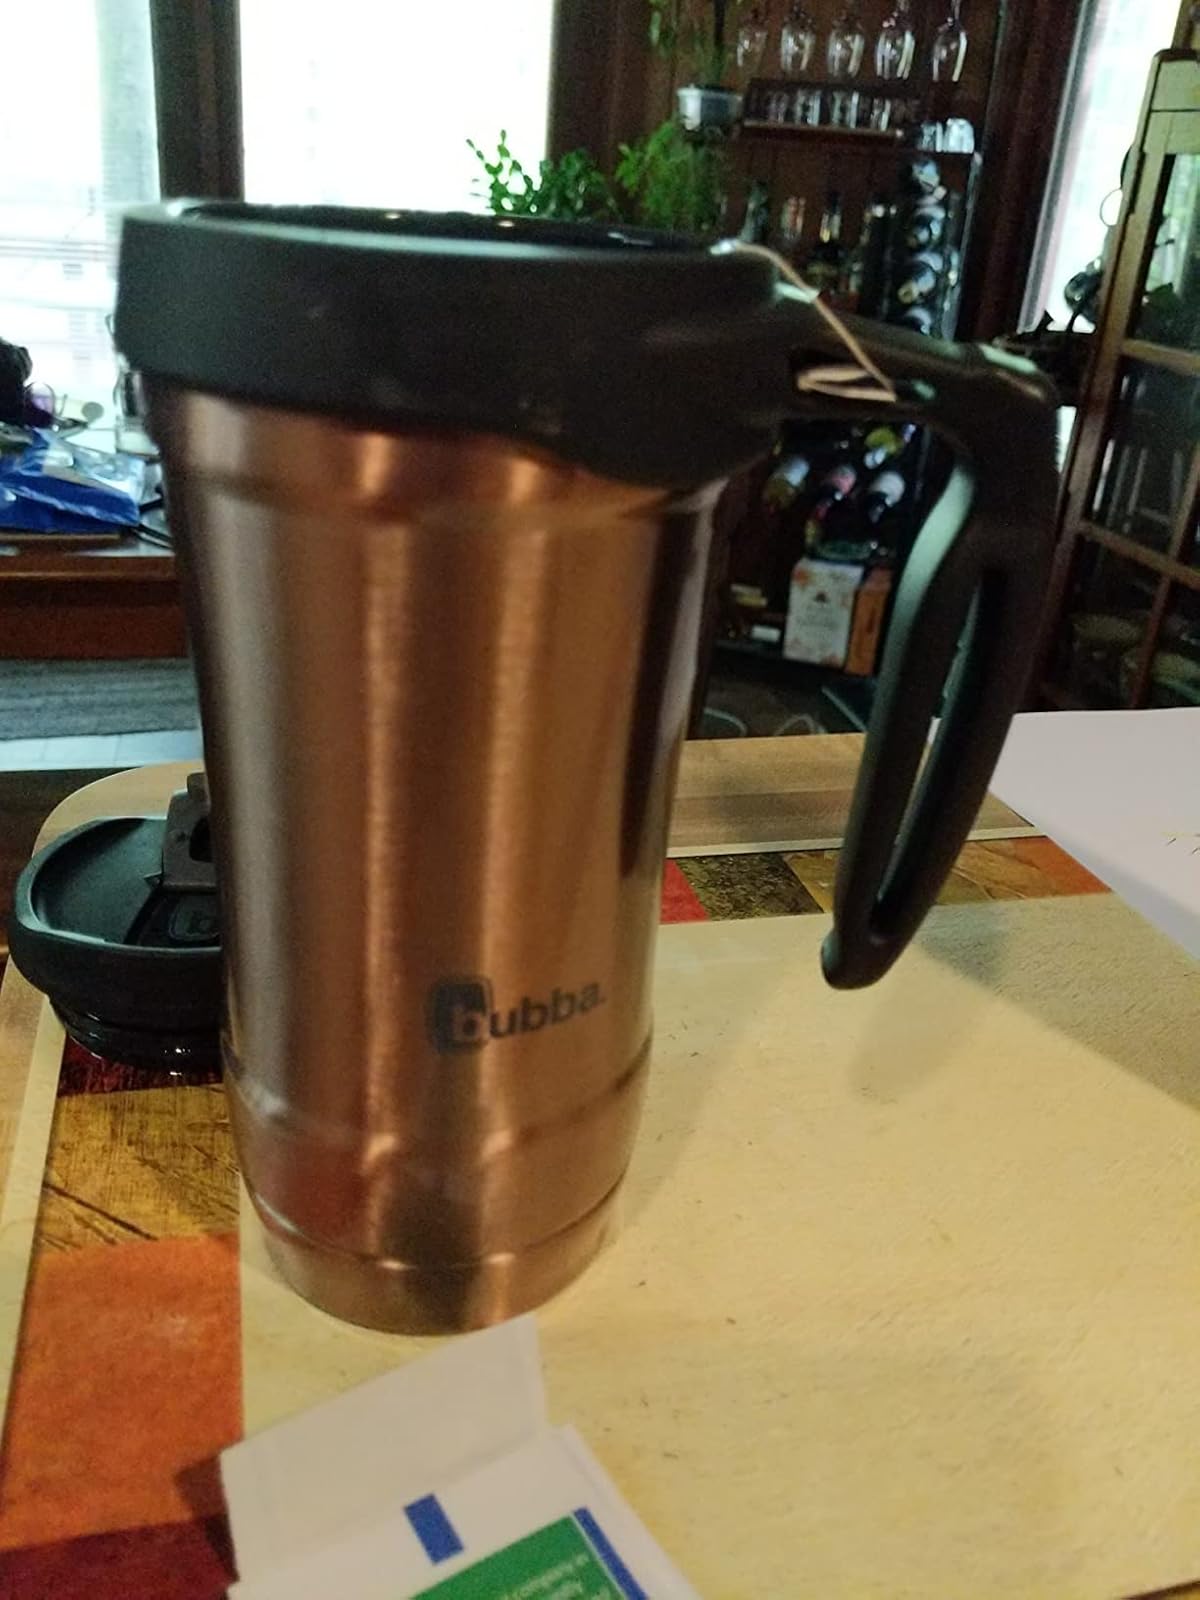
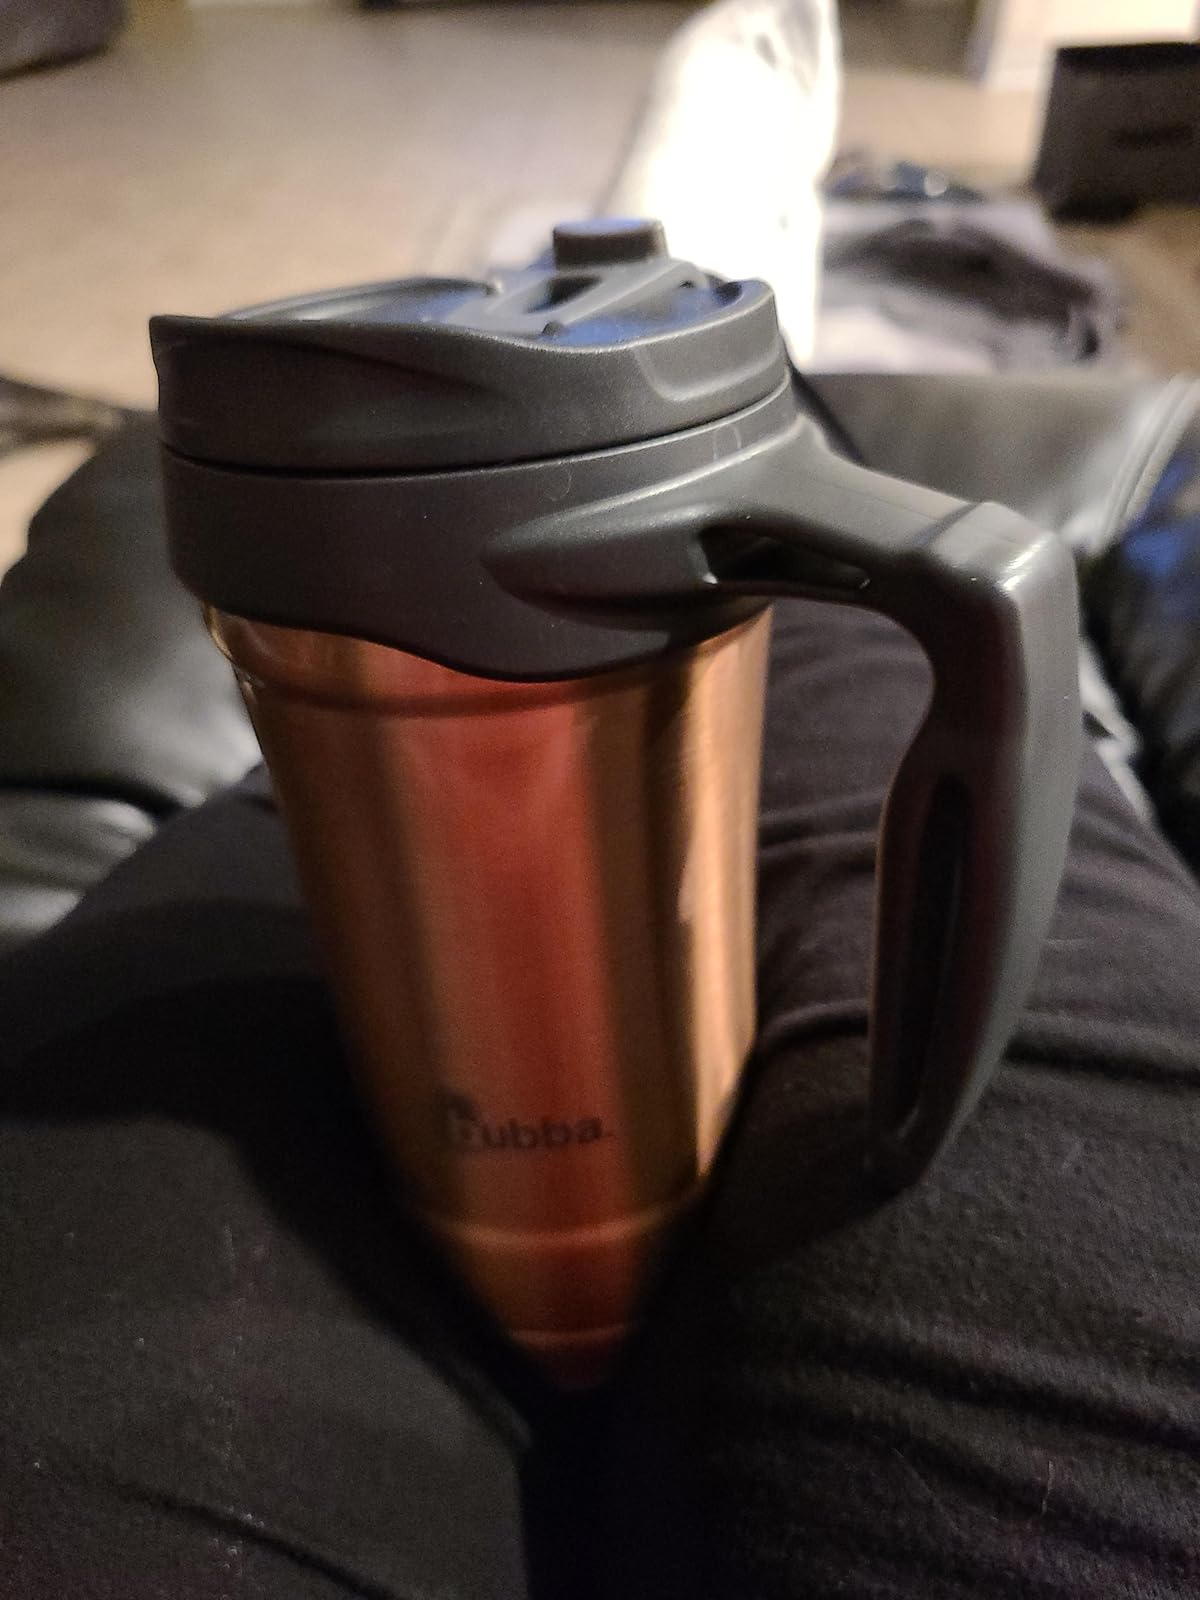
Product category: items_mug
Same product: yes